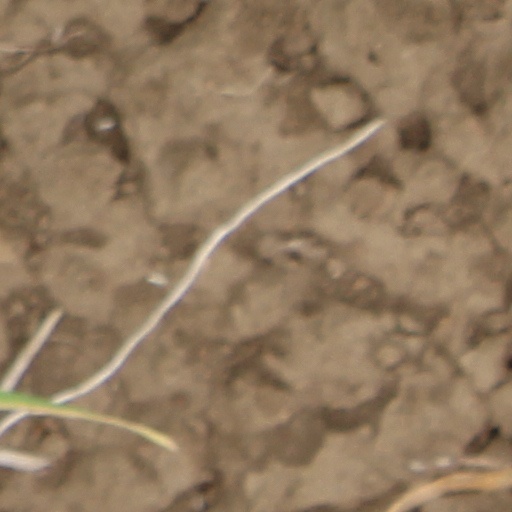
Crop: wheat